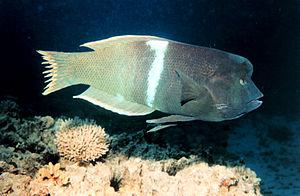
Coris aygula, appelée la Girelle bossue aux Maldives, Girelle à tache orange à Maurice, Girelle clown ou encore Labre aigrette est une espèce de girelles, des poissons osseux de petite taille de la famille des Labridae.